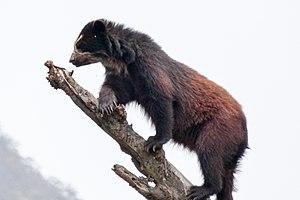
Tremarctos ornatus dans la réserve de Chaparri - Chiclayo - Région de Lambayeque - Pérou
L'Ours à lunettes est une espèce d'ursidé de la sous-famille des Tremarctinae et qui est présent en Amérique du Sud. Il est l'unique espèce du genre Tremarctos et le seul ursidé d'Amérique du Sud.